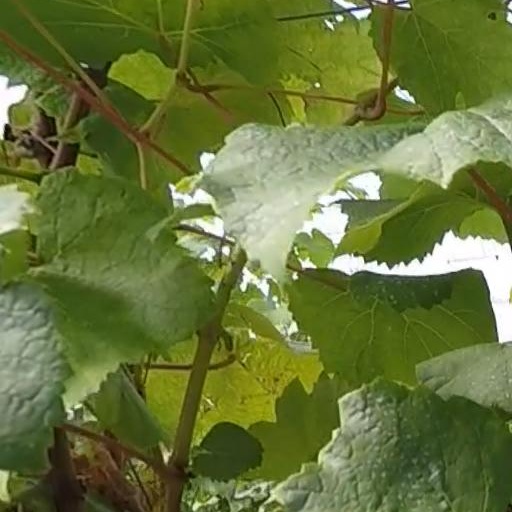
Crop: grape